Hans Hermann Groër

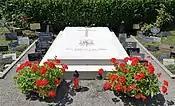
The grave of Cardinal Groër, in the upper left an ex-voto tablet

Groër died on 24 March 2003 of pneumonia at a hospital in Sankt Pölten, where he had been treated for cancer. Cardinal Schönborn presided at the requiem Mass in St. Stephen's Cathedral and in his homily honoured his predecessor's accomplishments in strengthening Marian devotions in the Archdiocese as well as fostering priestly and monastic vocations. The next day, Cardinal Joachim Meisner, Archbishop of Cologne, referenced the charges against Groër in his eulogy only to describe how Groër had suffered, noting how Groër was "deeply wounded, even stigmatized by the incidents during his last years as Archbishop of Vienna", that "when the dark cloud gathered over his life ... he sank into loneliness and contempt".